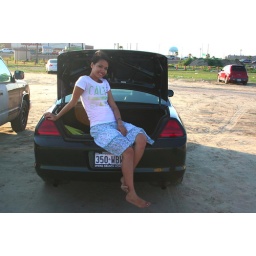
who can believe that i changed my clothes in the car :)) so terrible !